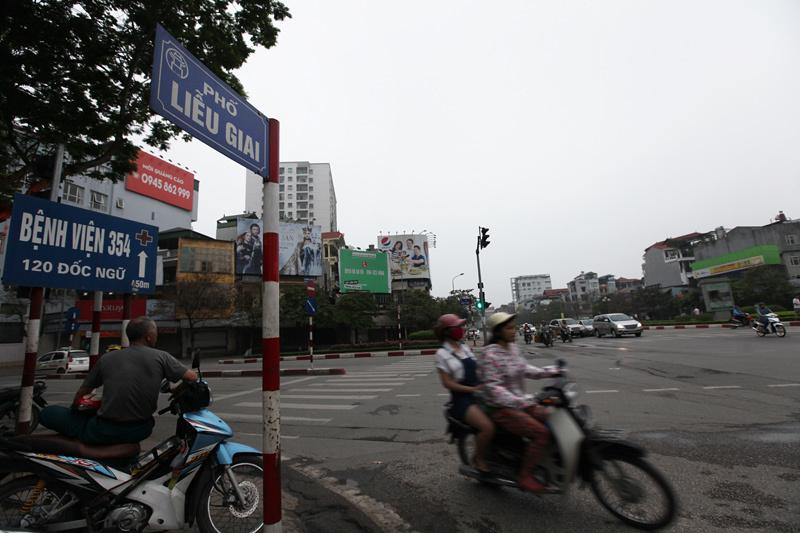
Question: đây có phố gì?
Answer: phố liễu giai